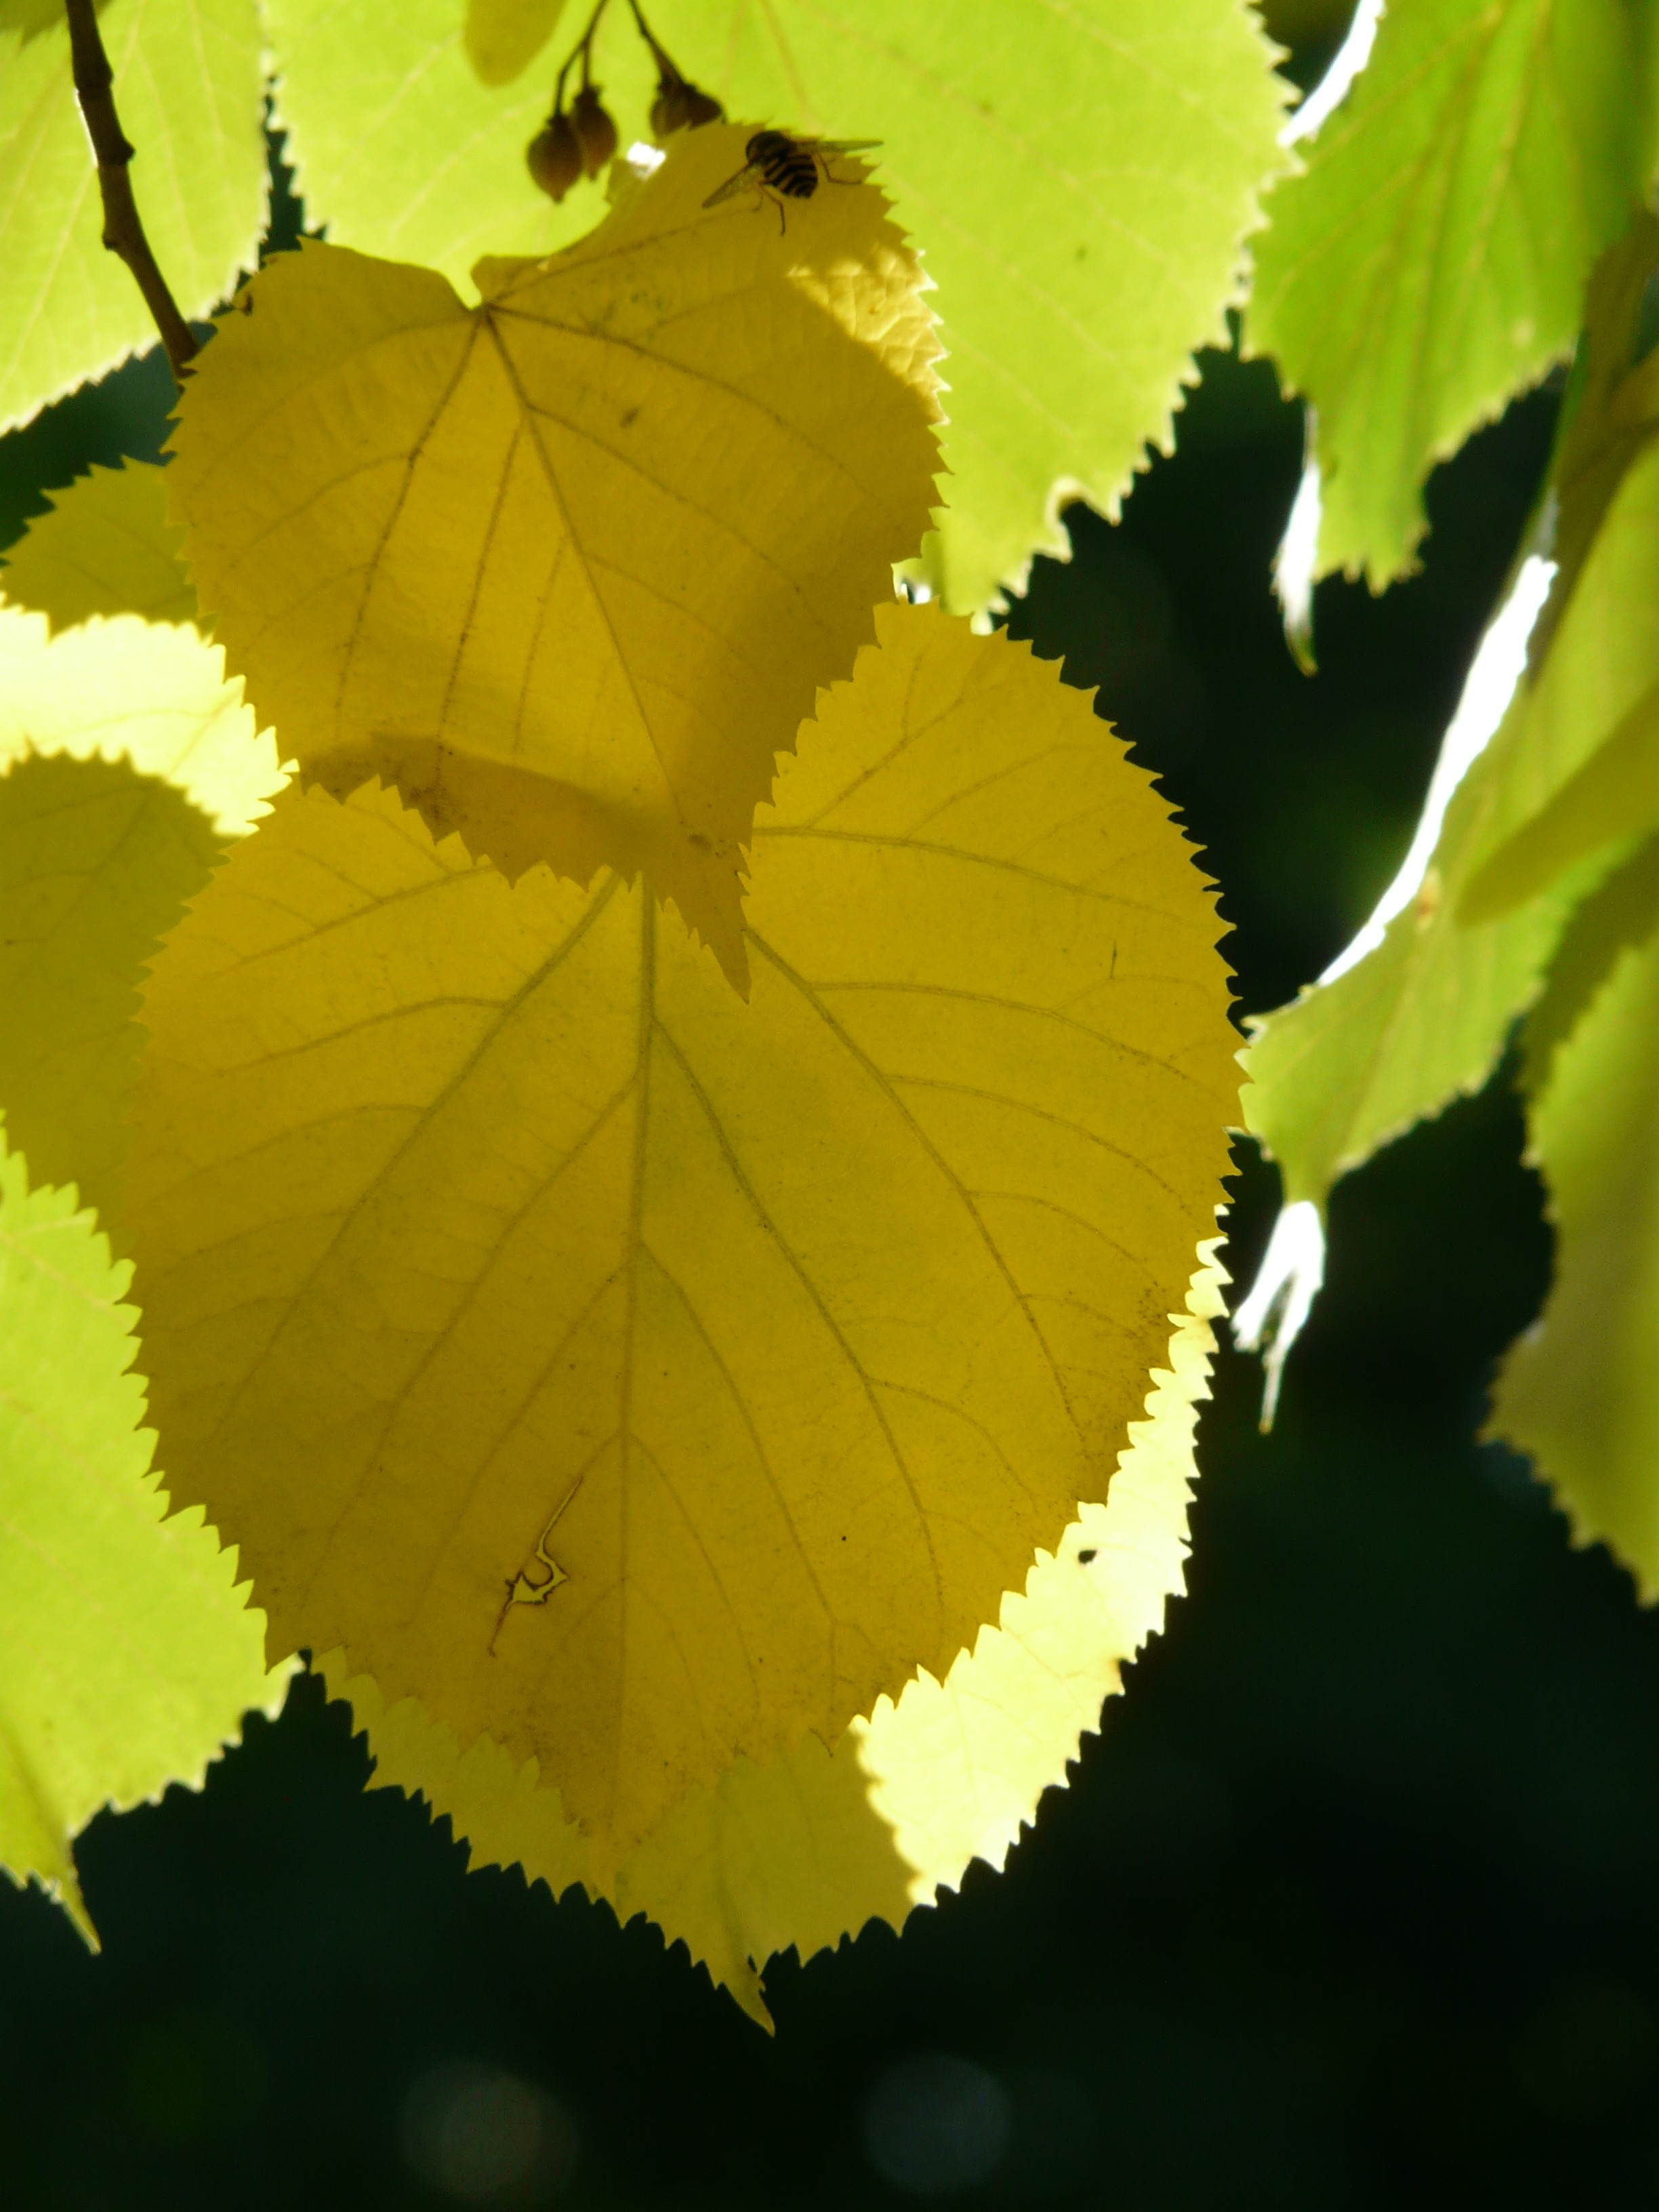
tree, branch, light, plant, sunlight, leaf, flower, green, produce, autumn, shadow, botany, yellow, season, maple tree, maple leaf, lime, lime tree, jagged, deciduous tree, edge, coloring, leaves, deciduous, linde, malvaceae, fall color, smart, back light, flowering plant, maidenhair tree, grape leaves, mallow, shine through, tilia, lipovina, plant stem, woody plant, land plant, stone lime tree, leaf margin, tilia platyphyllos, summer linde, eurybia linde, sommerlindenbatt